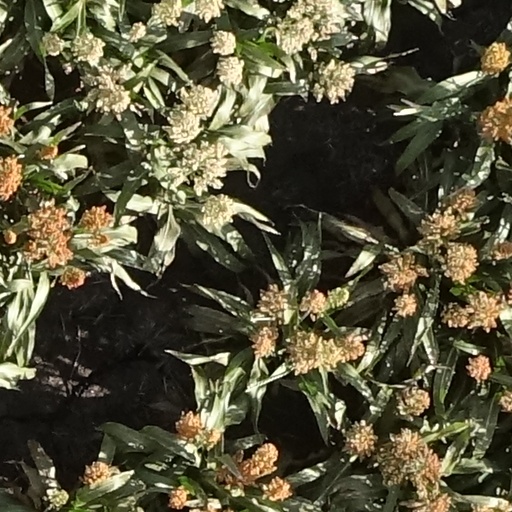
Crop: sorghum